Andrew Pozzi

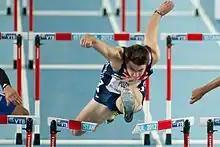
Pozzi at the 2012 IAAF World Indoor Championships

Pozzi was selected to represent Great Britain at the 2012 World Indoor Championships in Istanbul, his first senior International representation. He was the only British male sprint hurdler selected. He surpassed expectations by winning his heat, beating Liu Xiang in the process, with a new personal best of 7.61s which also made him fastest qualifier. Pozzi continued to impress by finishing second in the semi-finals with another personal best of 7.56s making him the second fastest British 19-year-old ever, just 0.01s behind Colin Jackson's record. He finished 4th in the final with a time of 7.58s.